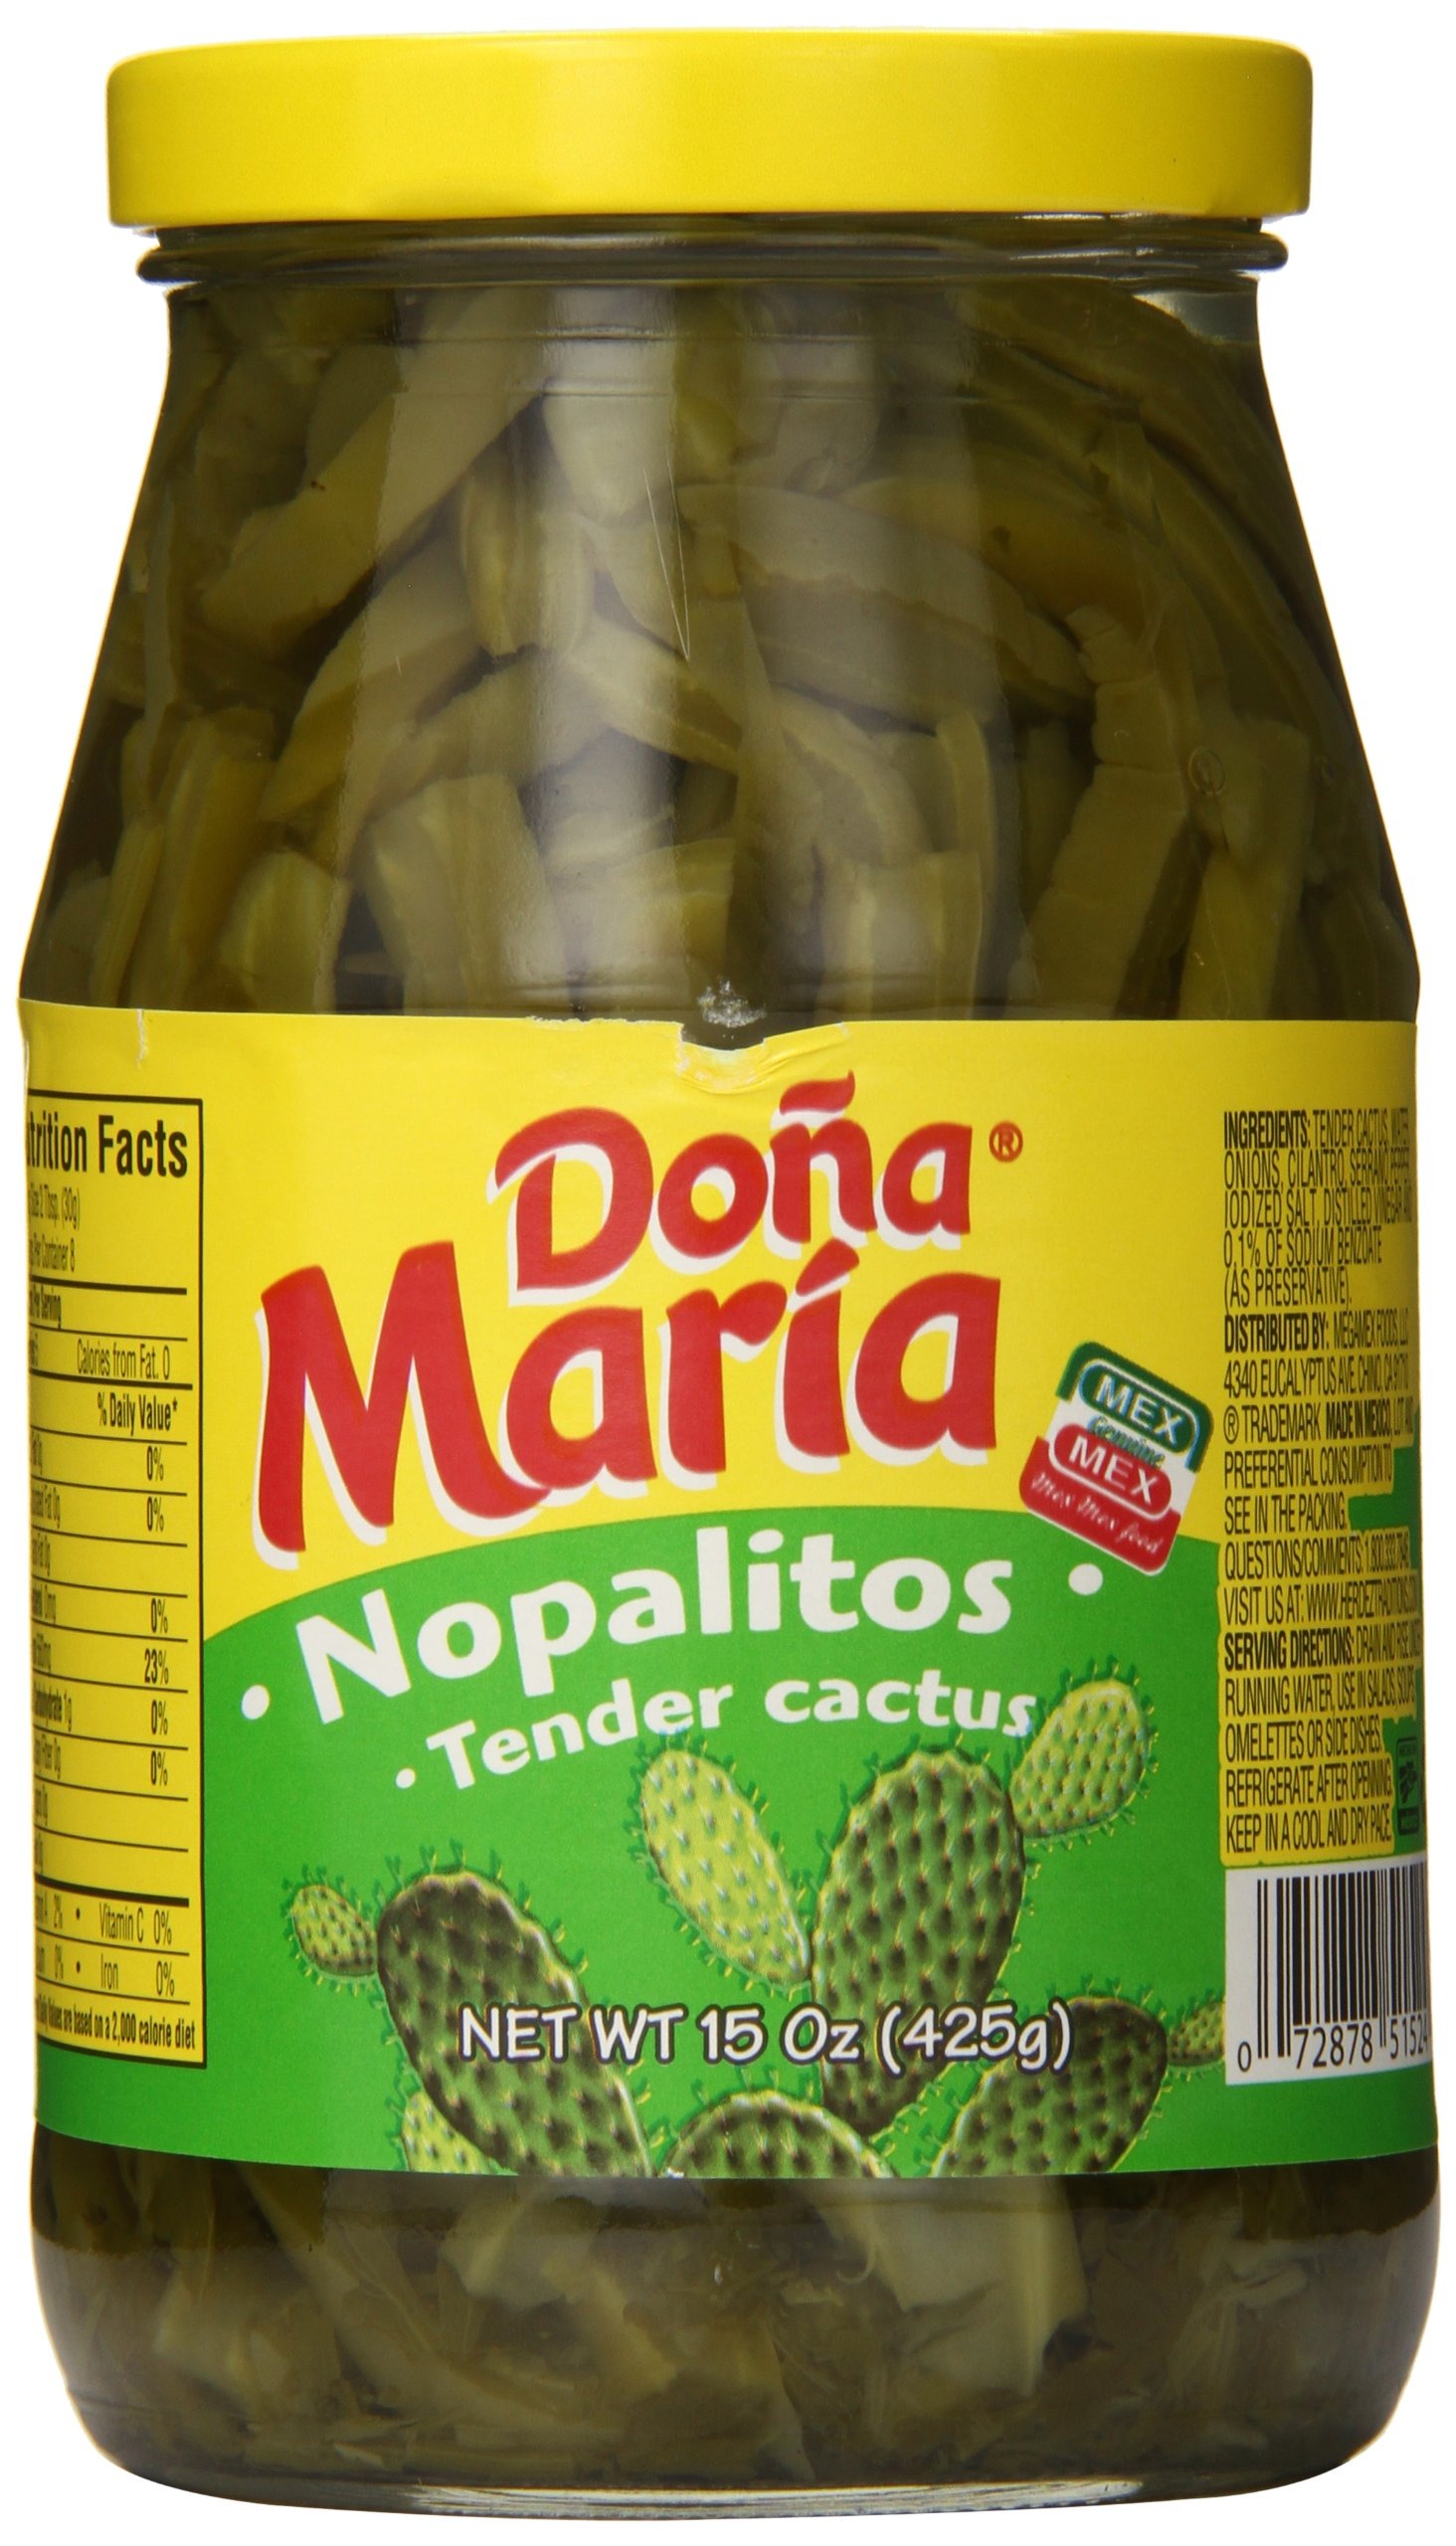
Item Name: Dona Maria Nopalitos Relishes, 15 Ounce
Bullet Point: Tender, fresh, great-tasting nopalitos
Value: 15.0
Unit: Ounce

Price: 16.95